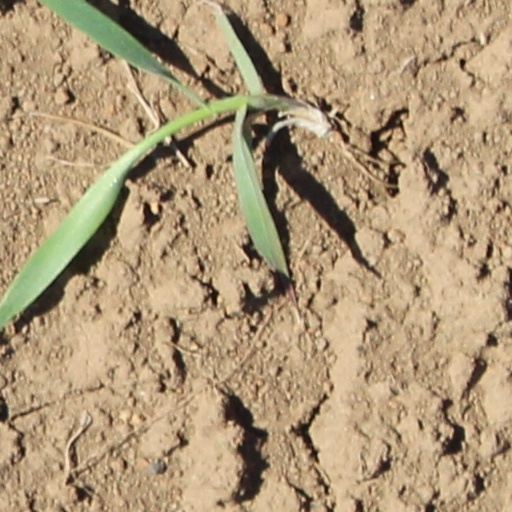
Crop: wheat